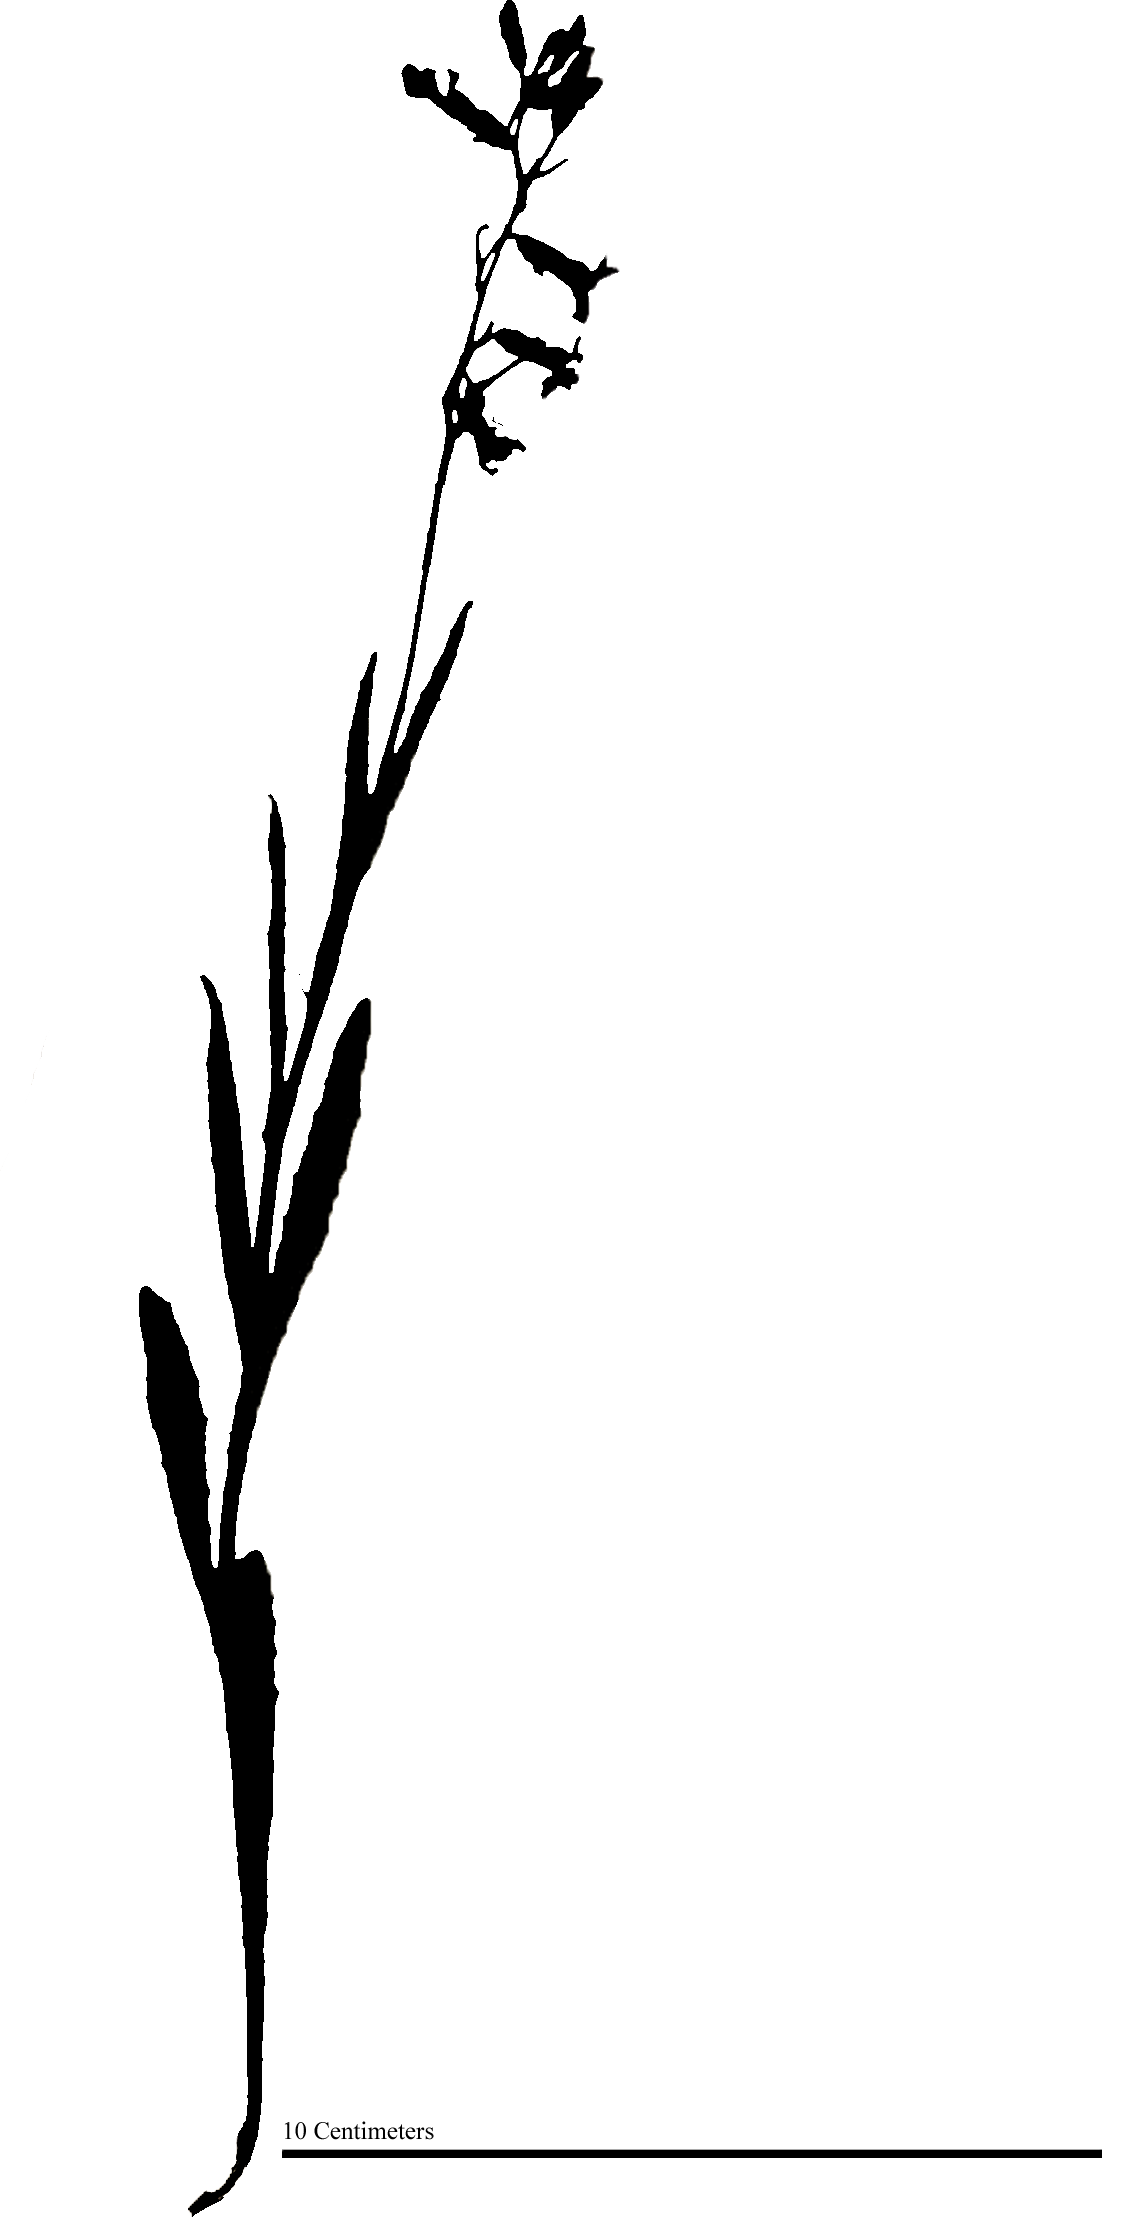
Species: Lobelia anatina
Plant height: 27.0 cm, width: 5.9 cm